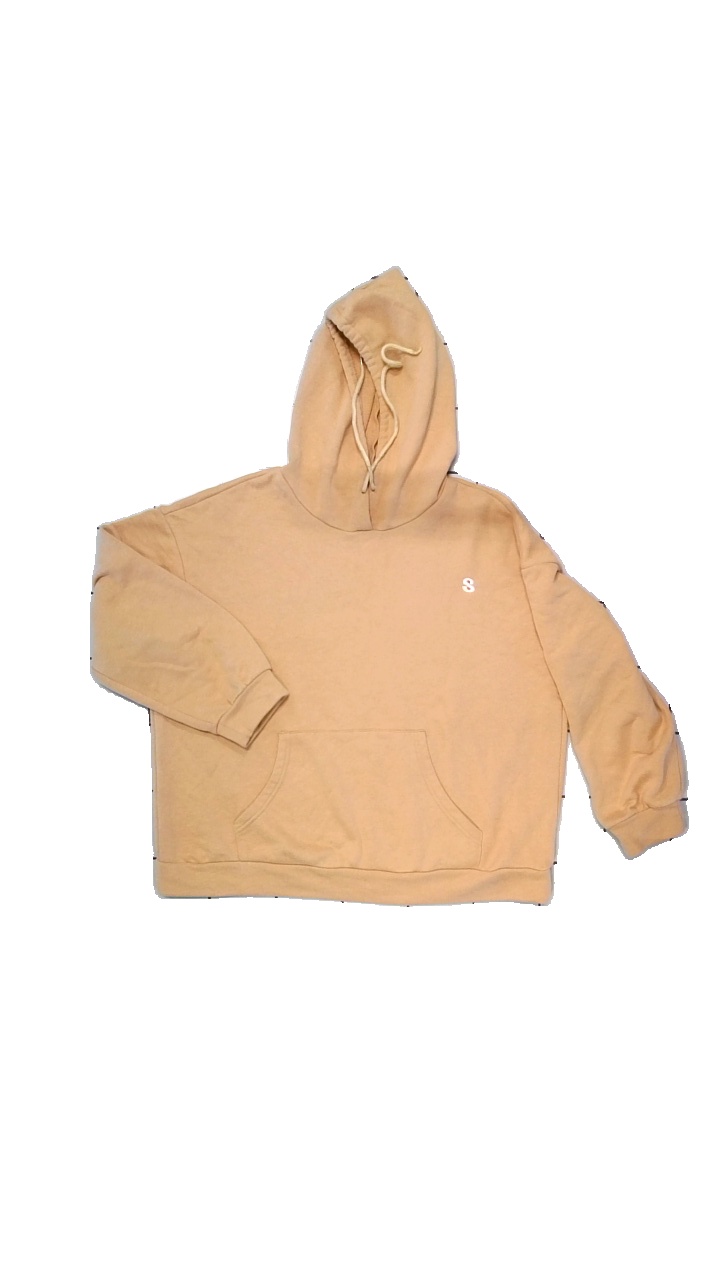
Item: Hoodie (Ladies)
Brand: Shein
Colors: Orange
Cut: Oversize
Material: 63%Polyester, 37%Cotton
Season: All
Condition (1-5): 4
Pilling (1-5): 4
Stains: Minor
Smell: Minor
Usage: Export
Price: <50